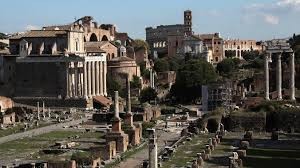
Landmark: Roman Colosseum